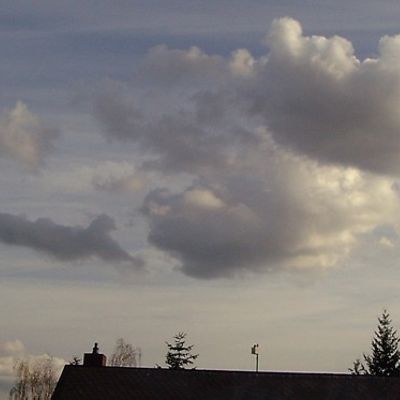
Cloud type: Cumulus (Cu)